Hyder Ali

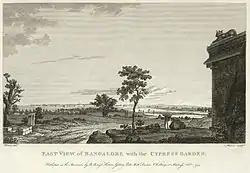
Lal Bagh Gardens of Bangalore were originally laid out by Hyder Ali and were modelled on Mughal and French gardening techniques.

Over the next few years Hyder expanded his territories to the north. Two key acquisitions were Sira, taken from the Marathas, and the kingdom of Bednore, where as a "casus belli" he agreed to support a claimant to its throne against usurpers. In 1763 he took its capital, Ikkeri, which included a large treasury. He renamed the capital Haidernagar, and began styling himself "Hyder Ali Khan Bahadur", a title that had been bestowed on him by Salabat Jung as reward for his taking of Sira. He moved most of his family to Ikkeri, a natural fortress, in the hopes that it would "serve him for a safe refuge". He assumed the trappings of the ruler of Bednore, began issuing coins, and established a system of weights and measures. He made sure his son Tipu received a quality education, "employing learned tutors" and "appointing a suitable hand of attendants" to see to his upbringing. He cultivated a suspicion of foreigners, specifically refusing to allow the East India Company to have a resident at his court. His security, however, was not assured in Bednore: a bout of illness and a widespread conspiracy against him convinced him that it would not make an ideal capital for his domain, and he returned to Mysore.